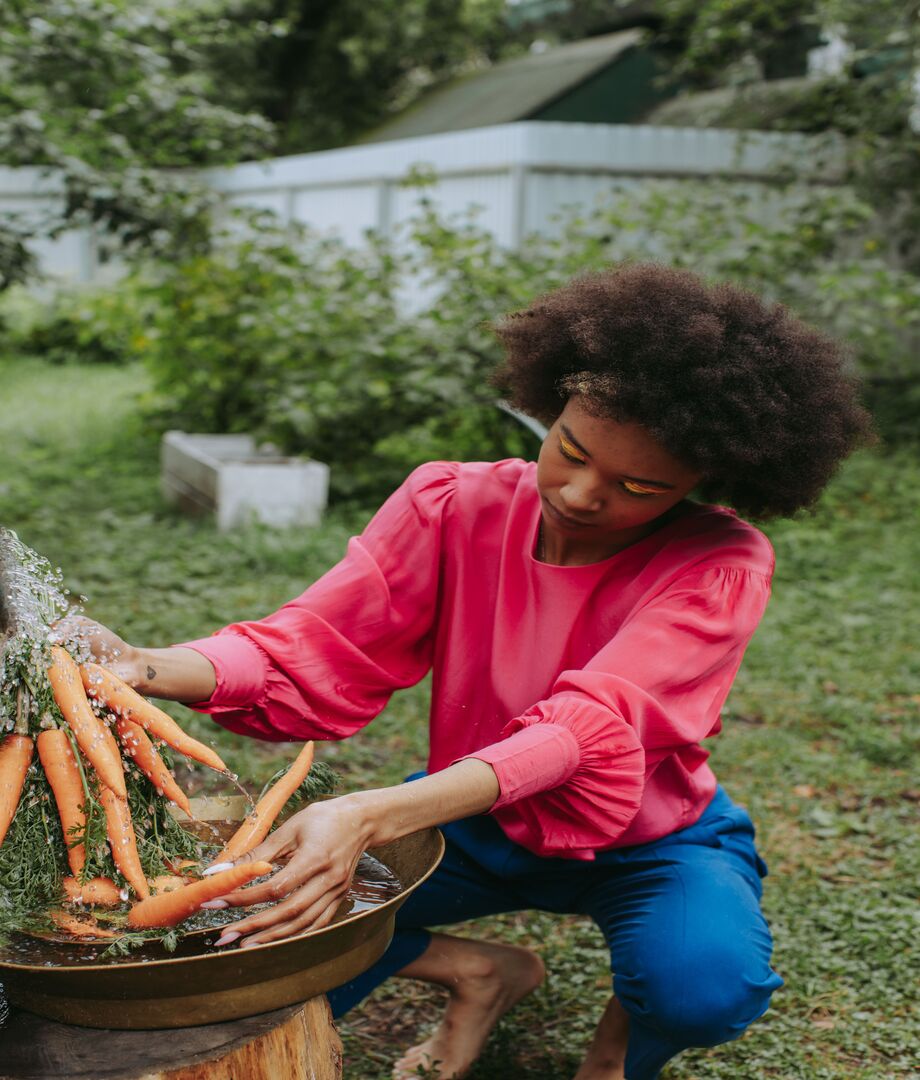
Label: carrot